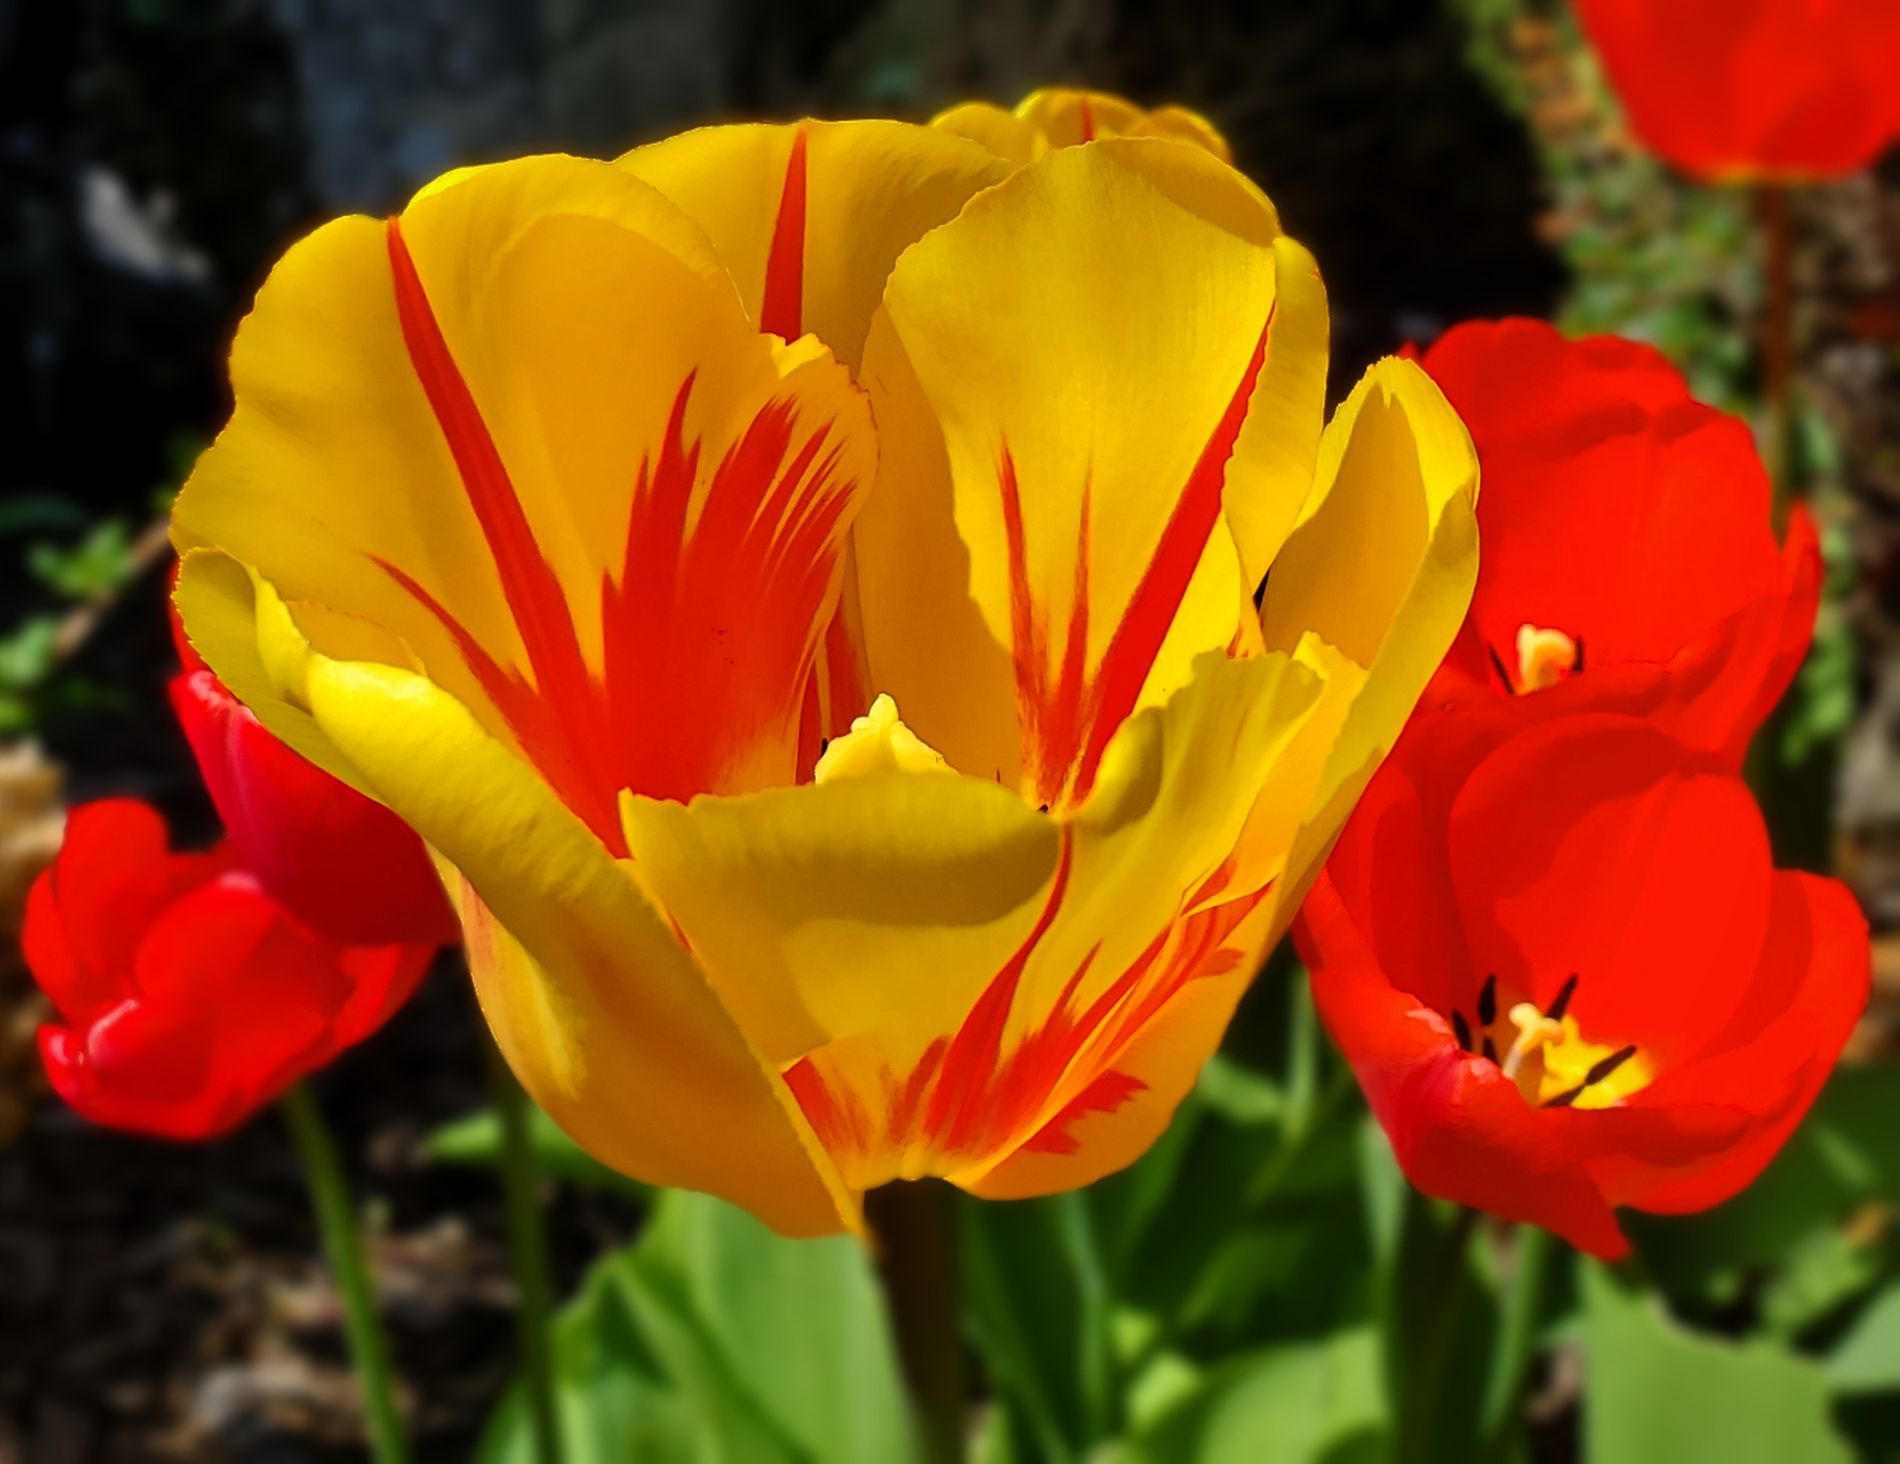
beautiful tulips
This close-up image shows a bright yellow tulip with beautifully arranged red stripes on its leaves. Its petals are delicate and slightly closed. Surrounding the yellow flower are several red tulips, contrasting with the yellow center. The background consists of green leaves and a slightly blurred natural setting, highlighting the bright colors of the flowers.
The lighting in this photo appears to be natural sunlight,  The light source appears to be coming from above or slightly to the side, casting soft shadows on the petals .The angle of the shot is close-up, tilted slightly upward, which highlights the beauty of the tulips. This perspective also makes the flower appear larger.
Labels: Flower, Plant, Geranium, Rose, Petal, Tulip, Pollen, Crocus, garden
Camera: samsung SM-G975U
Aperture: F2.4
Exposure: 1/1667 sec
ISO: 50
Focal length: 4.3 mm